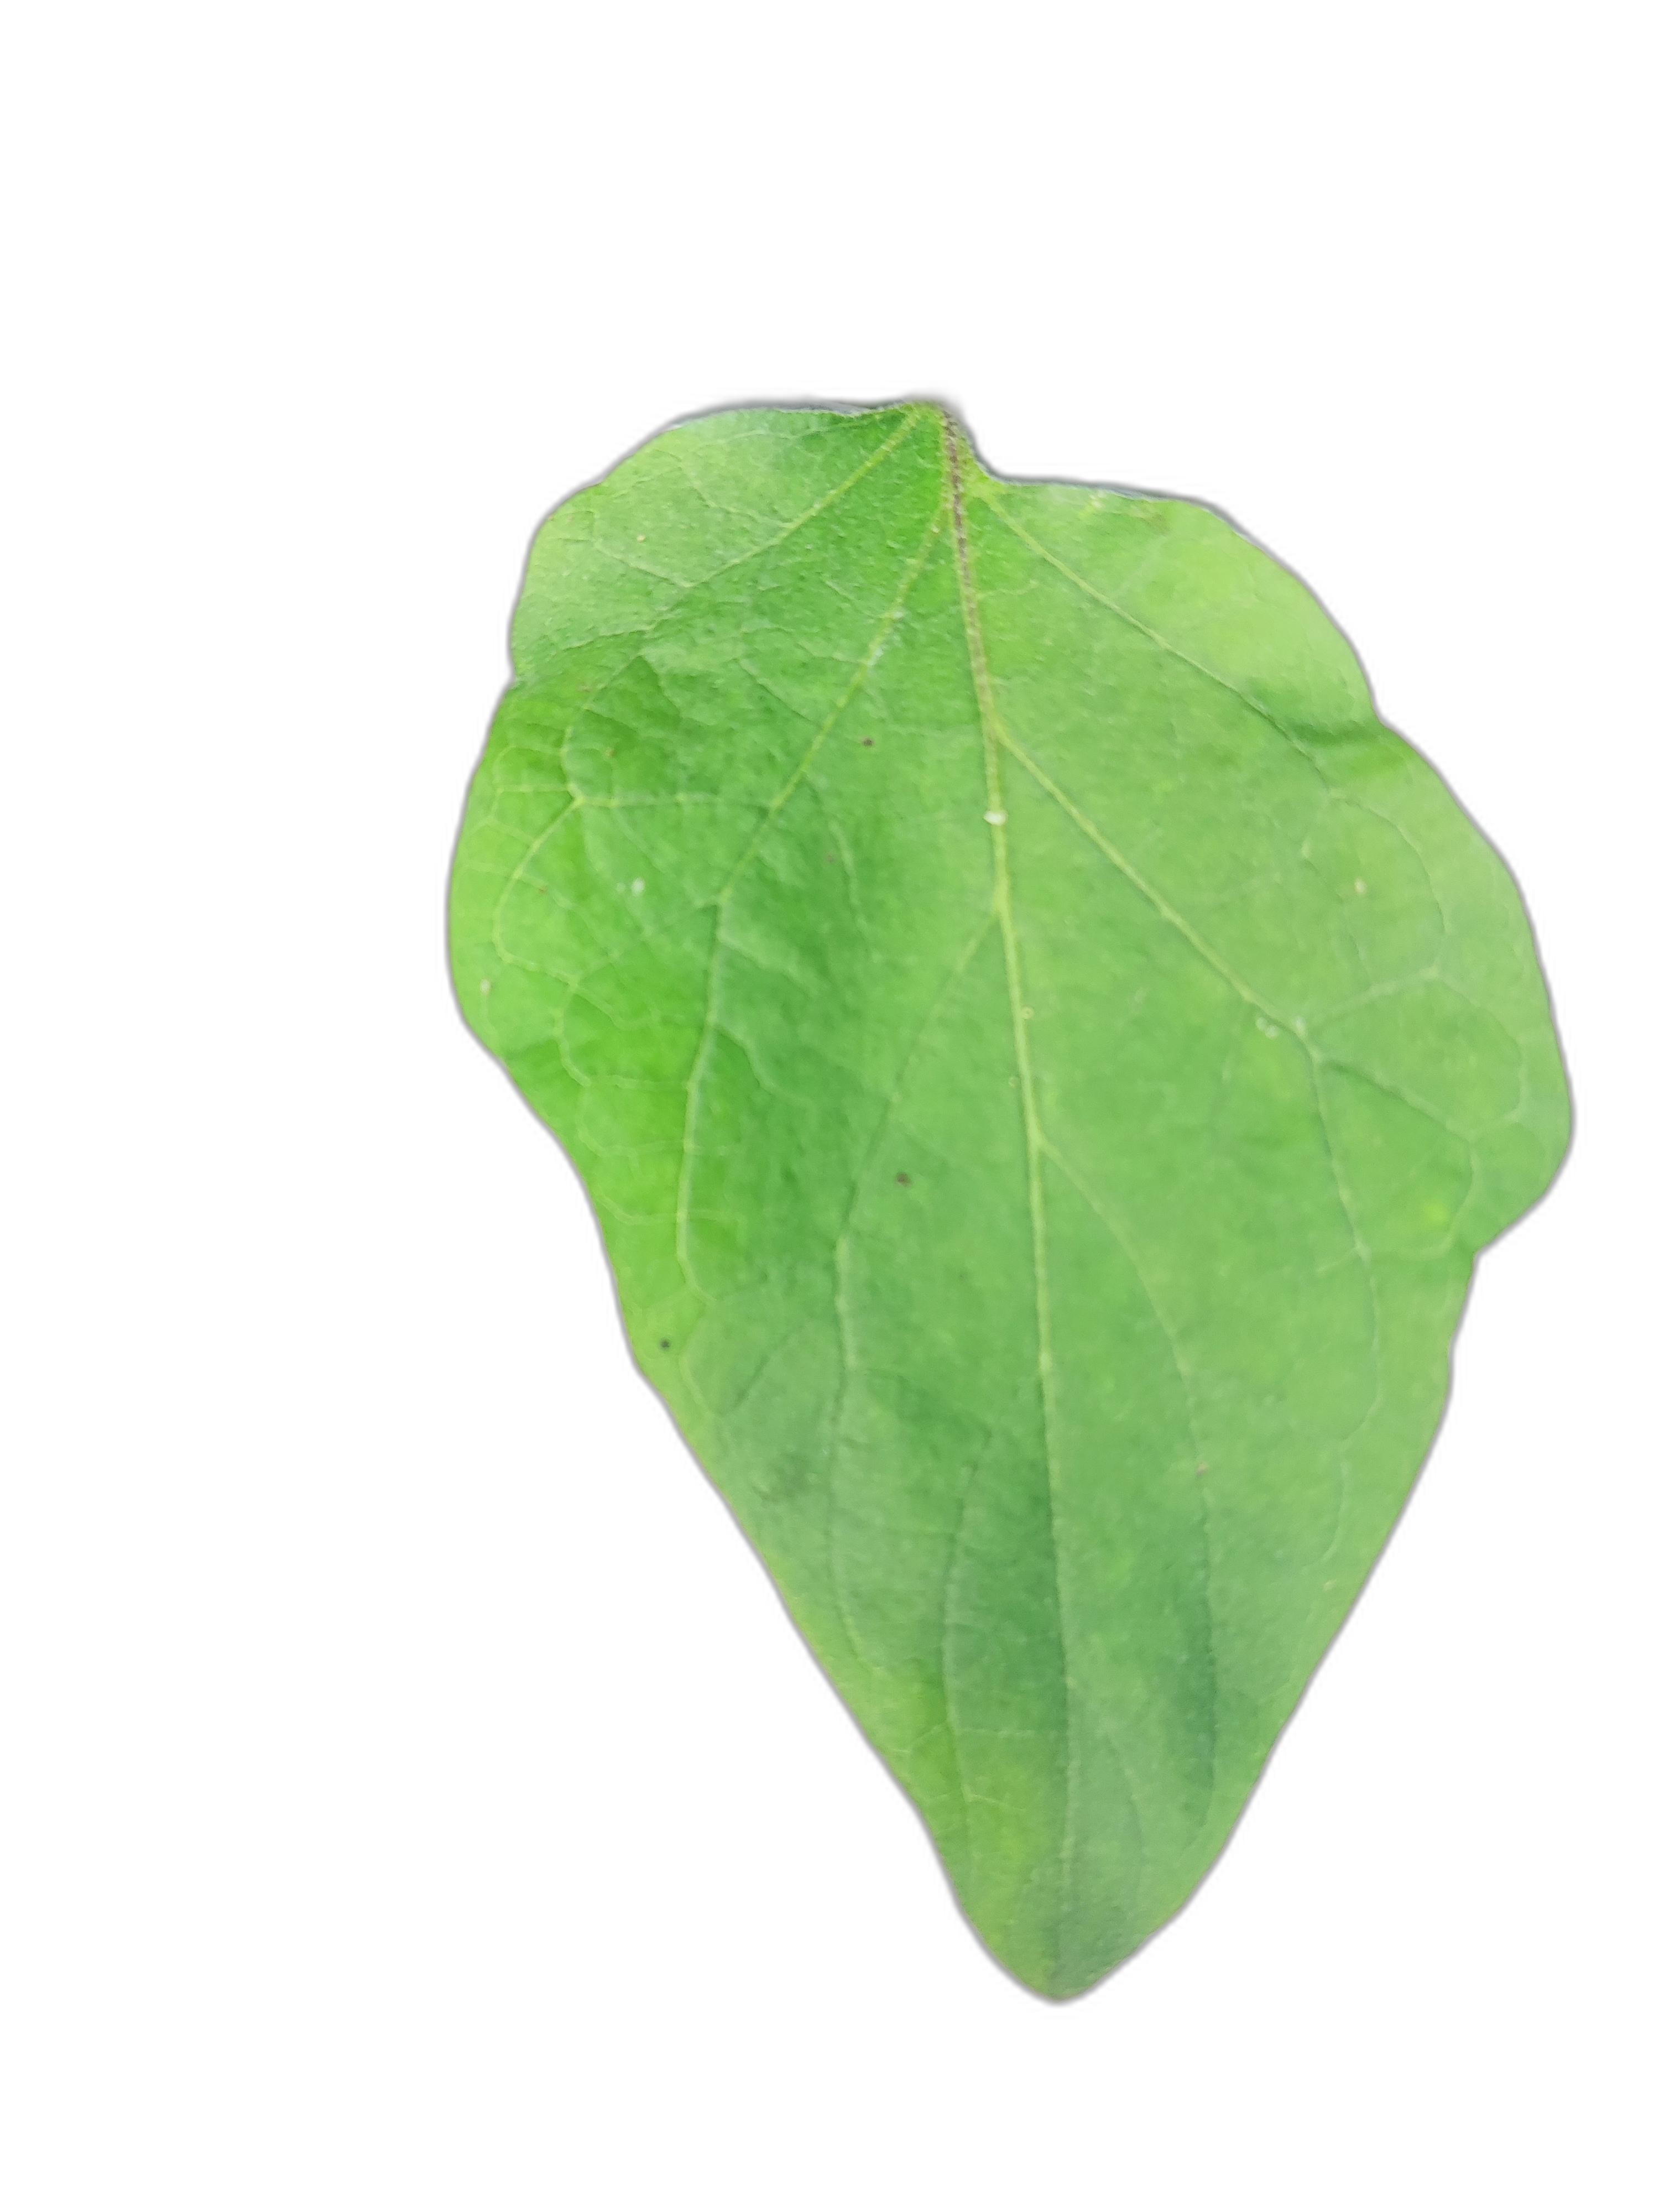
Label: Healthy Leaf